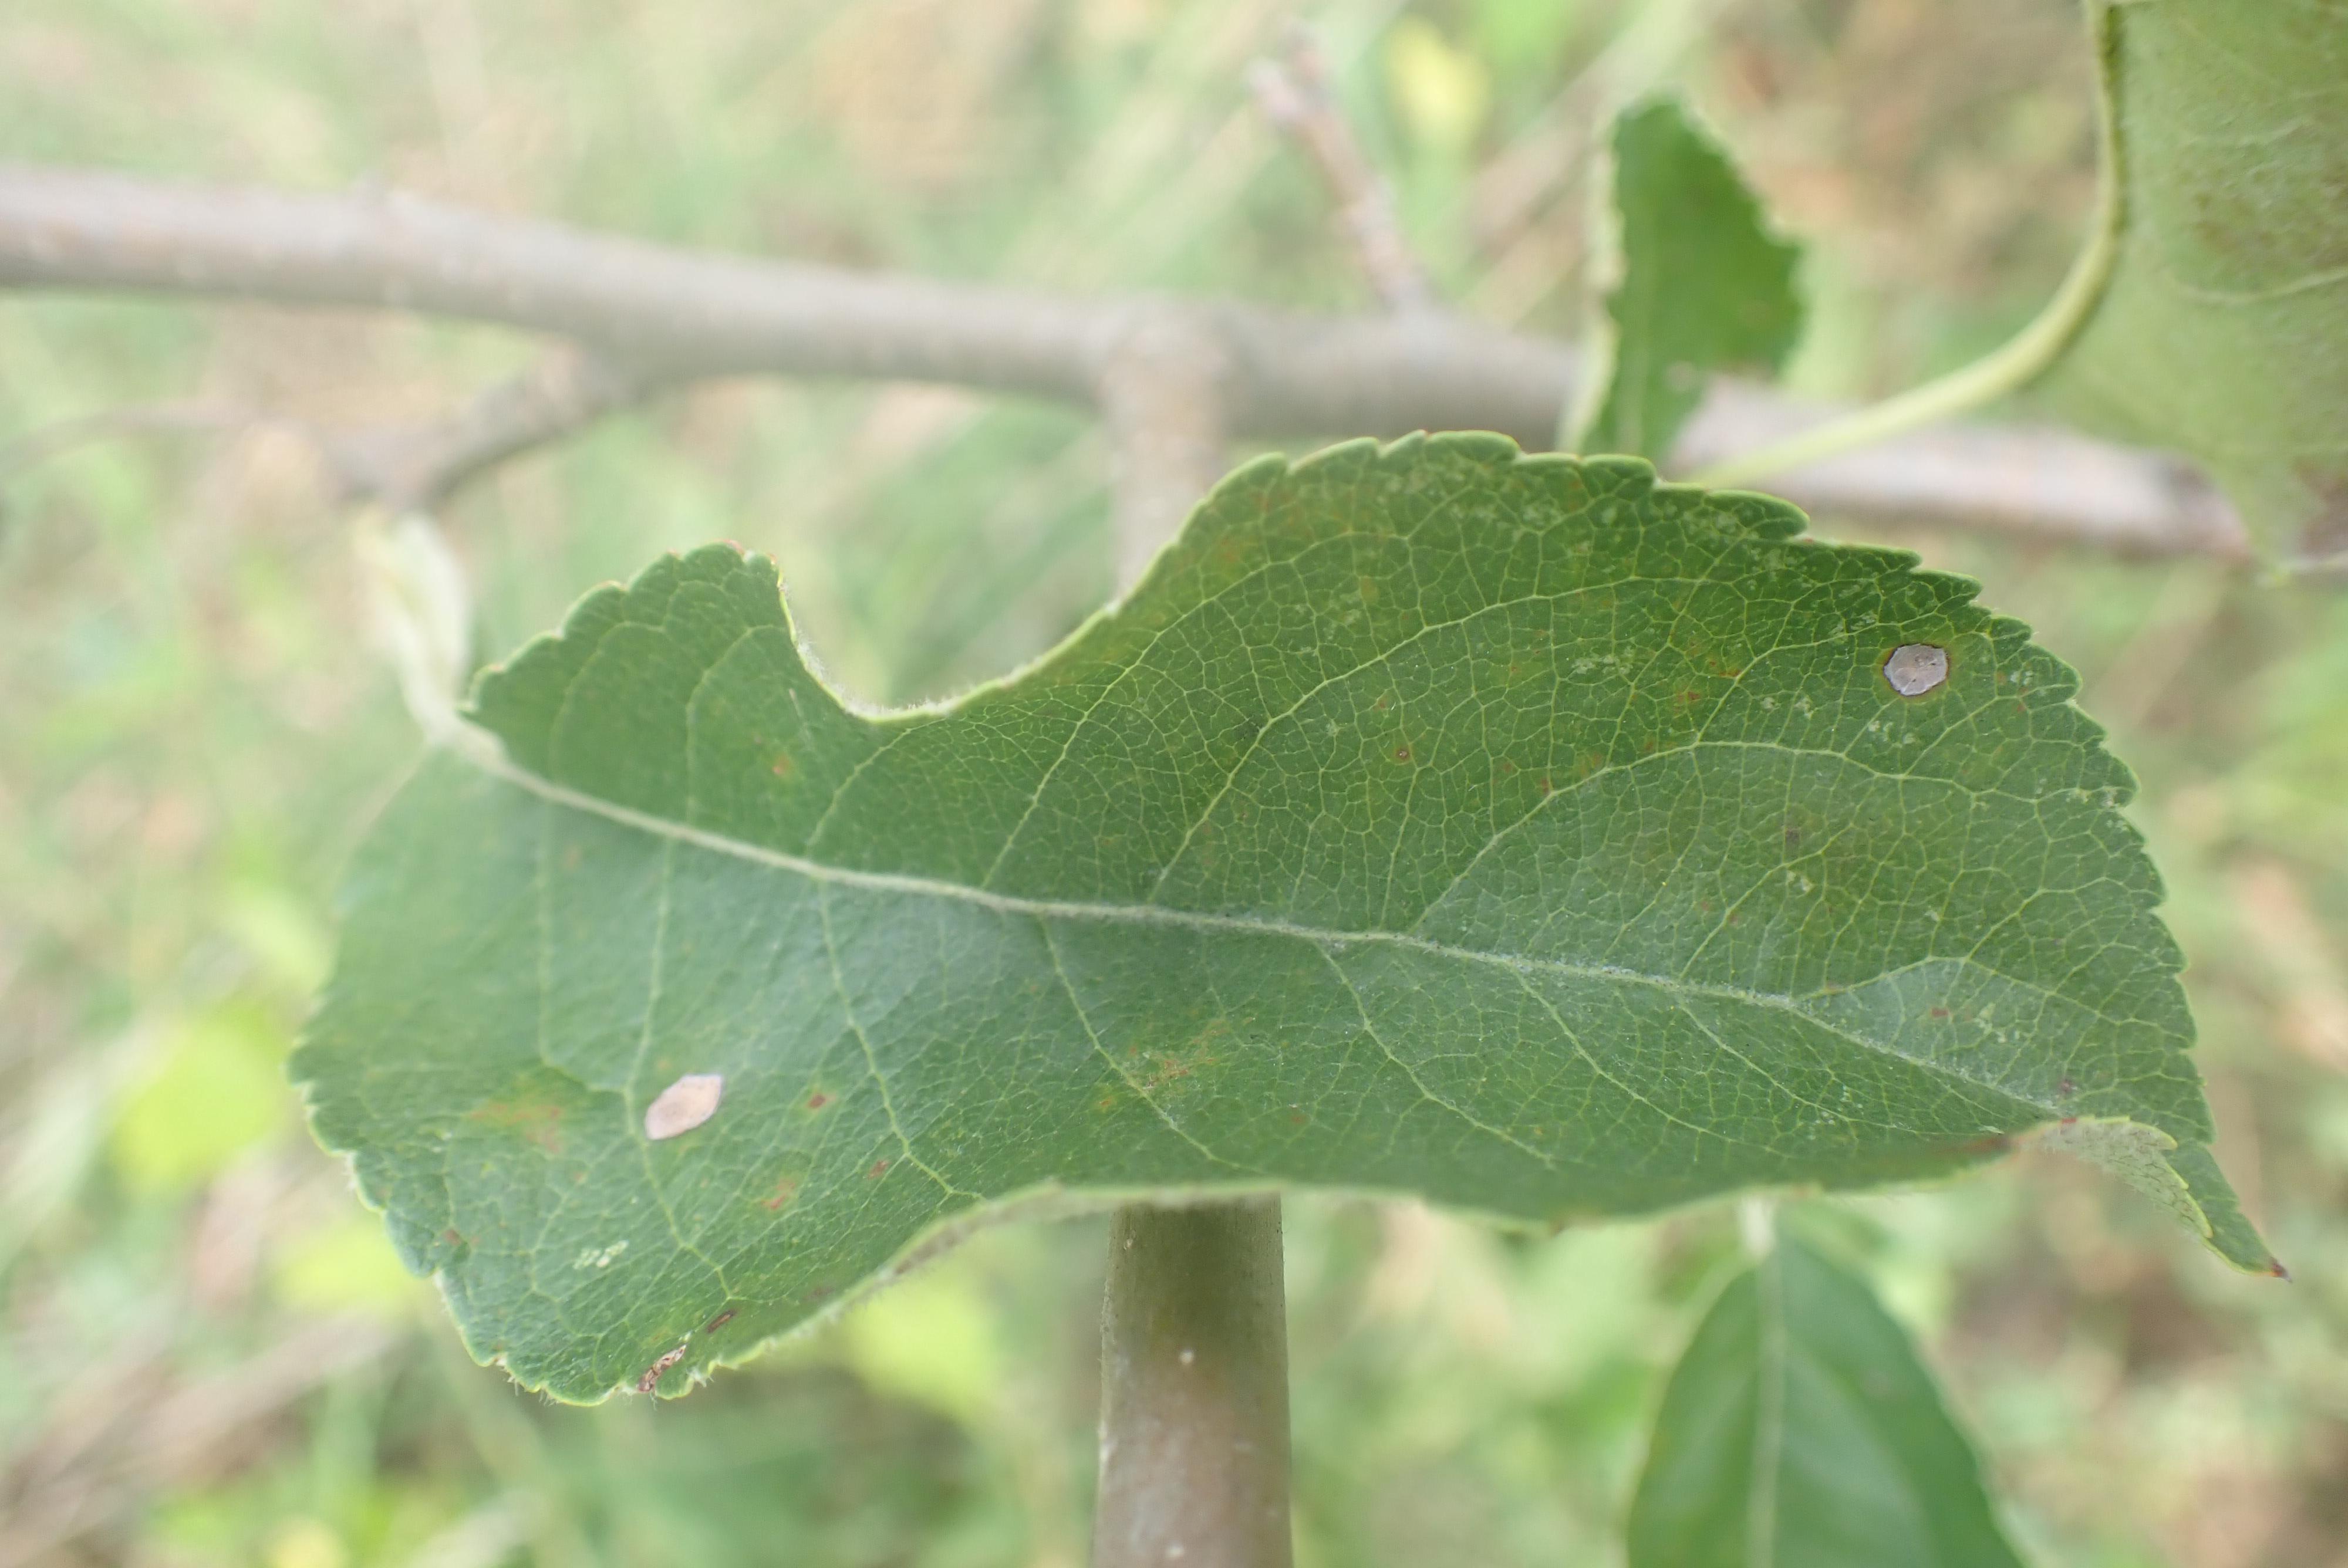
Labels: frog_eye_leaf_spot, complex